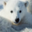
Label: bear